Scream (2022 film)

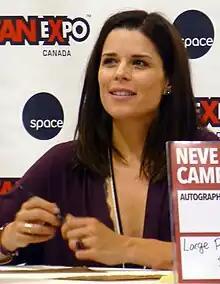
The performances of the cast, especially Neve Campbell's (pictured), were praised by critics.

On the review aggregator website Rotten Tomatoes, the film holds an approval rating of 76% based on 303 reviews, and an average rating of 6.6/10. The site's critical consensus reads, "The fifth "Scream" finds the franchise working harder than ever to maintain its meta edge – and succeeding surprisingly often." On Metacritic, the film has a weighted average score of 60 out of 100, based on 49 critics, indicating "mixed or average" reviews. Audiences polled by CinemaScore gave the film an average grade of B+ on an A+ to F scale, while those at PostTrak gave it an overall 79% positive score, with 61% saying they would definitely recommend it.